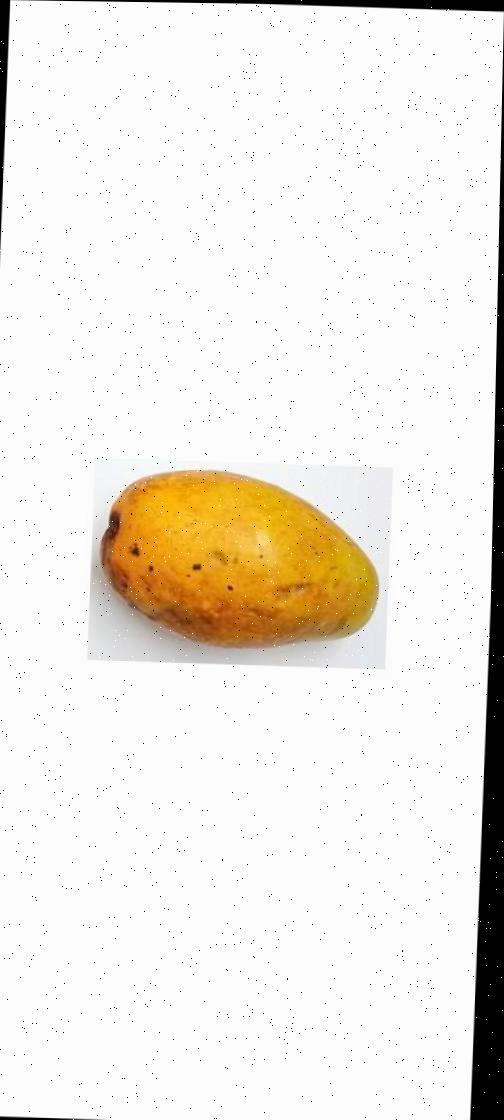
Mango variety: Bari-11